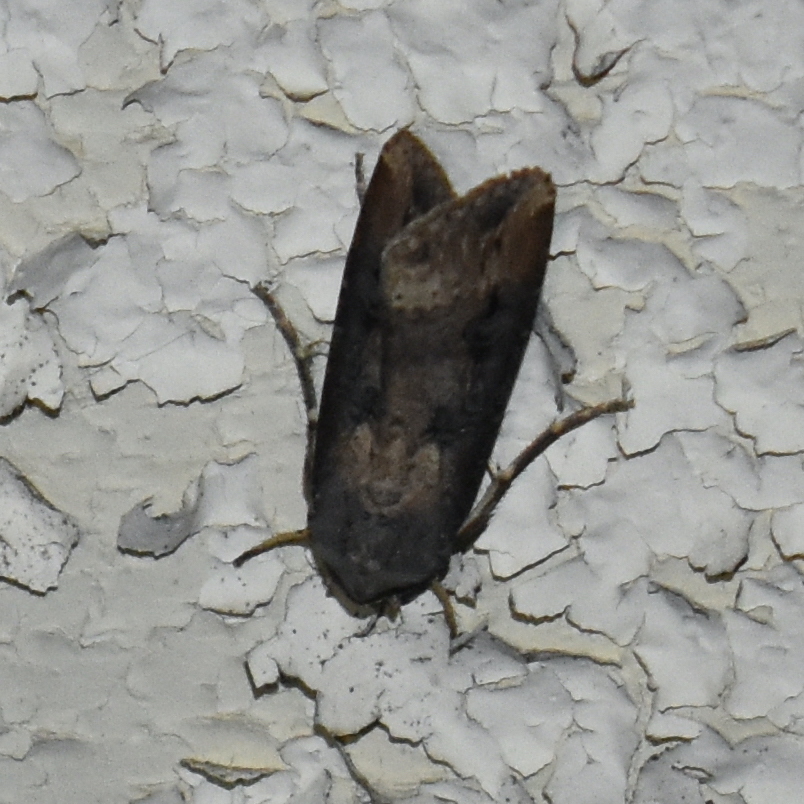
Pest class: cutworms